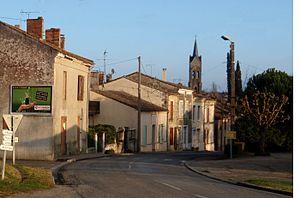
Montignac-de-Lauzun est une commune du Sud-Ouest de la France, située dans le département de Lot-et-Garonne.